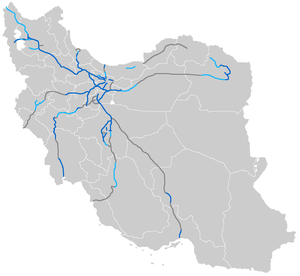
Cet article dresse la liste des autoroutes de l'Iran.